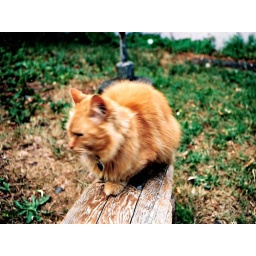
My cousin's cat sitting on a bench in the backyard.